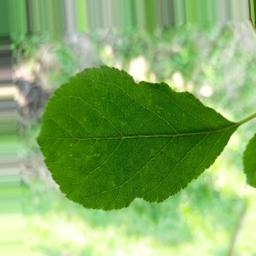
Label: Healthy